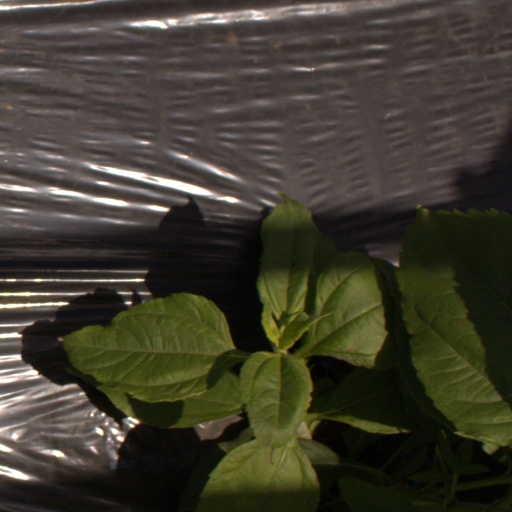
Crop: Jerusalem artichoke